Durga Charan Nag

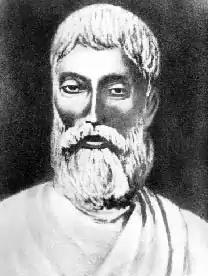
Nag Mahasaya (Durga Charan Nag), a 19th-century saint from East Bengal and a householder disciple of Ramakrishna Paramahansa

Durga Charan Nag, better known as Nag Mahasaya (Mahasaya), was one of the householder disciples of Sri Ramakrishna Paramahansa, who referred to him as "a blazing fire" upon first meeting him. He shunned material wealth and regarded every human being as God on earth. He lived on a meager income, and spent most of it on serving the poor, his guests, and monks and ascetics.